Holzland (Palatinate)

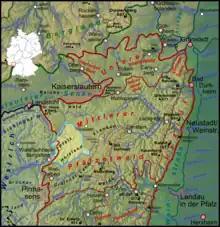
The Holzland (orange) within the Palatine Forest

Holzland is the name of a region in the western part of the Palatine Forest in the German state of Rhineland-Palatinate